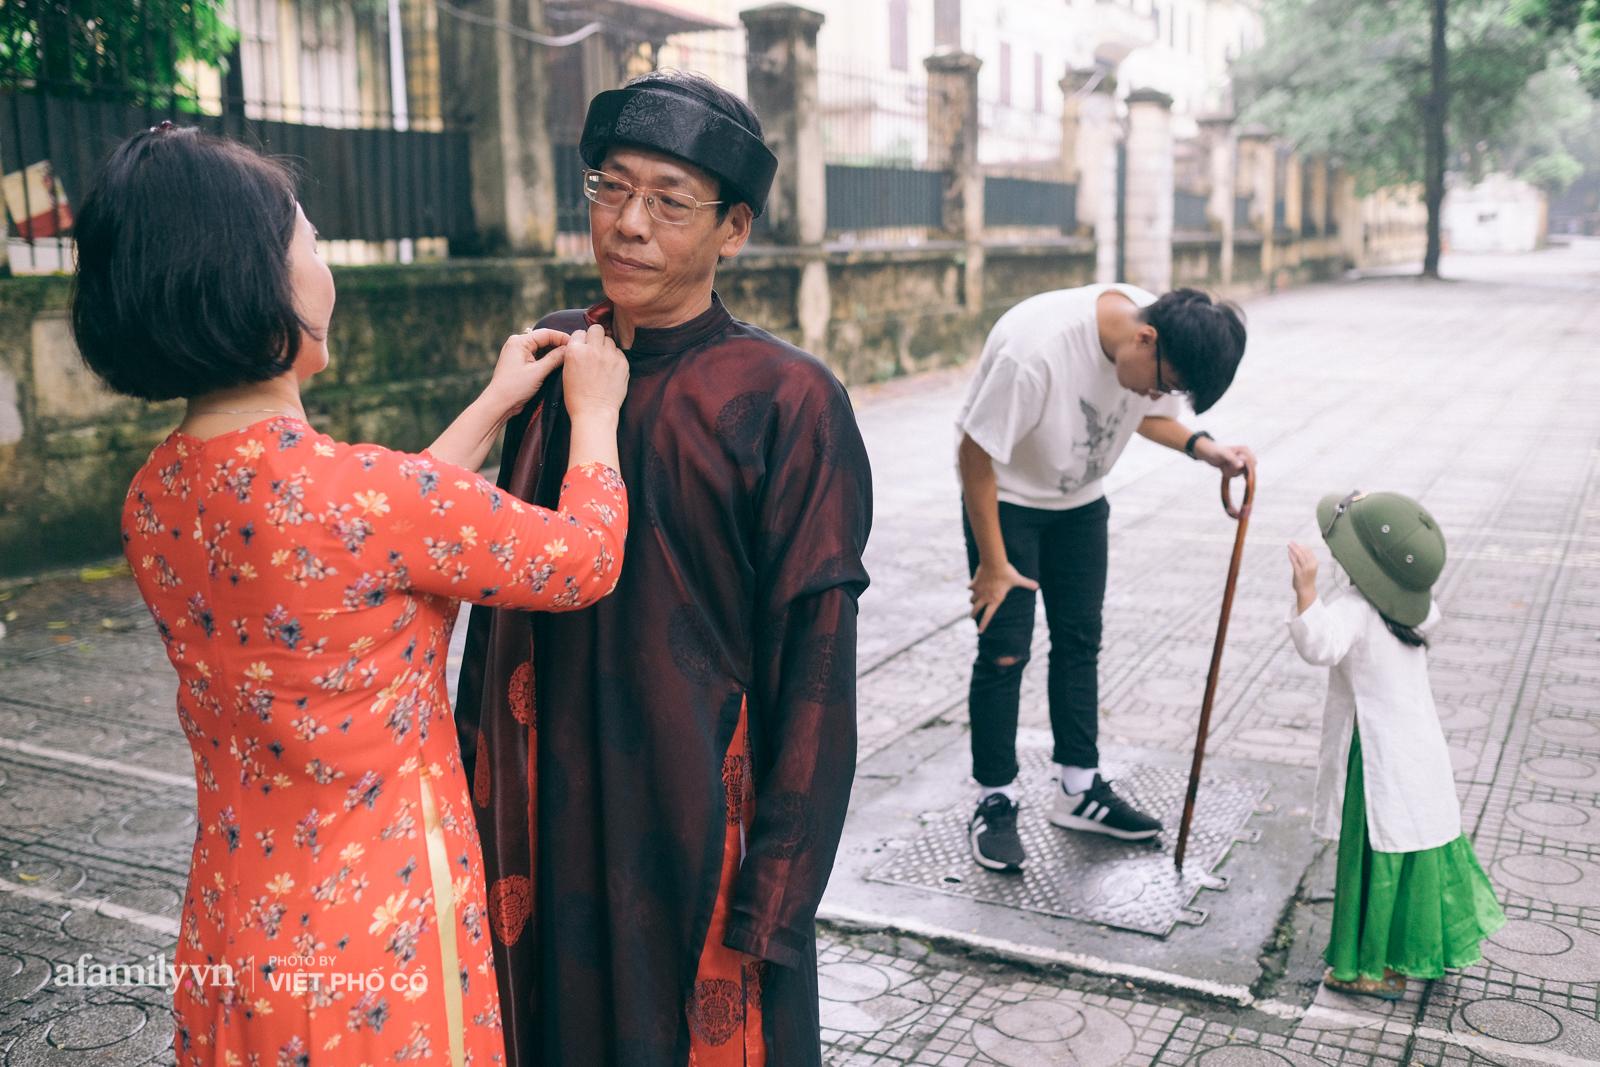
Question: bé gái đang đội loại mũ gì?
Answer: bé gái đang đội một chiếc mũ cối